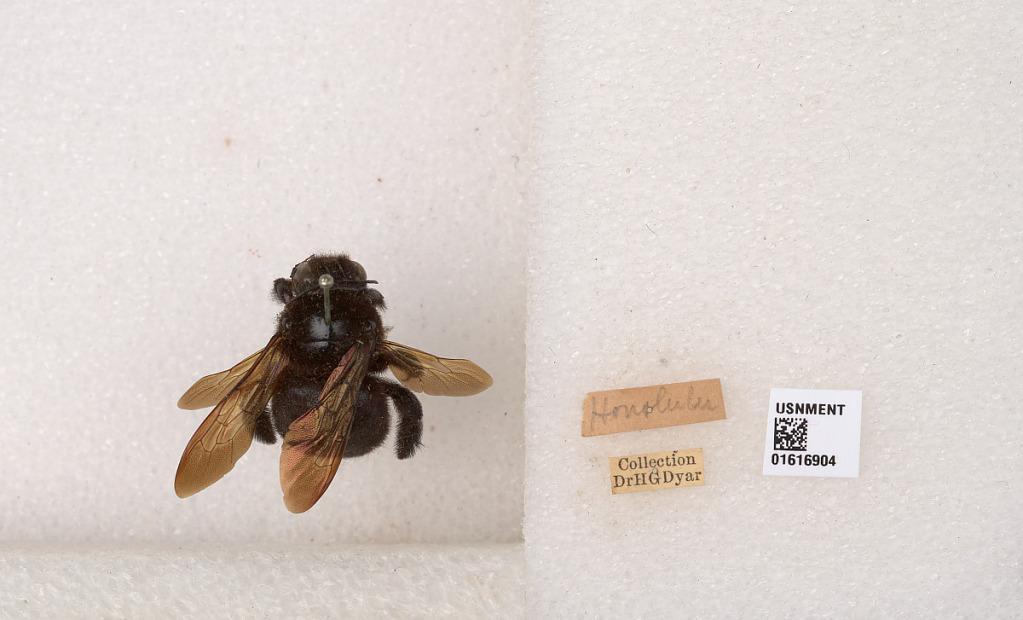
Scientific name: Xylocopa (Neoxylocopa) sonorina Smith
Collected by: H. Dyar
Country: United States
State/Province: Hawaii
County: Honolulu
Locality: Honolulu
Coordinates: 21.3069, -157.858